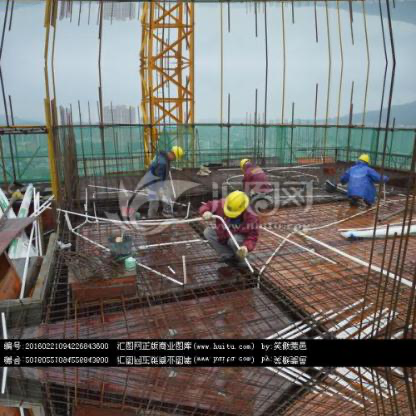
Objects in the image:
label: helmet
label: helmet
label: helmet
label: helmet